Élie Semoun

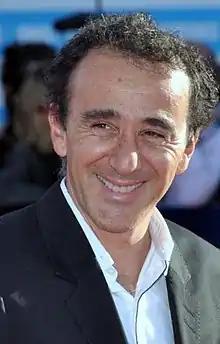
Élie Semoun in 2012 at the Deauville American Film Festival

Élie Semoun (born Élie Semhoun on 16 October 1963) is a French comedian, actor, director, writer and singer.